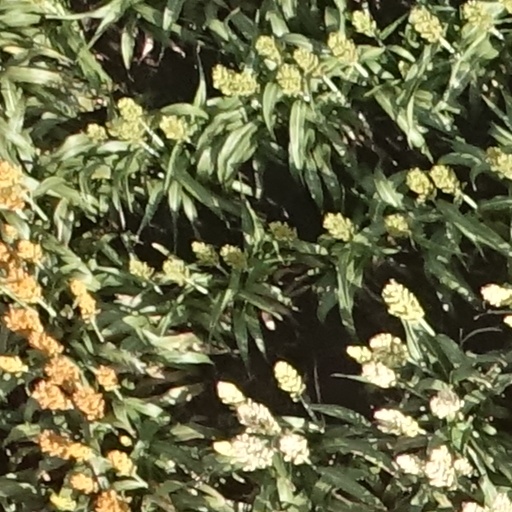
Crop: sorghum